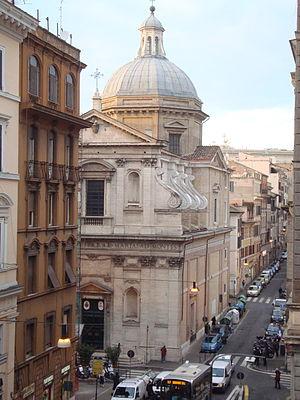
Benoît-Joseph Labre, né le 26 mars 1748 à Amettes, qui appartenait au diocèse de Boulogne-sur-Mer et décédé le 16 avril 1783 à Rome, est un pèlerin mendiant français qui parcourut les routes d'Europe. Surnommé le « Vagabond de Dieu », il est considéré comme un fol-en-Christ. Canonisé en 1881, il est liturgiquement commémoré le 16 avril.
L'église Santa Maria ai Monti est une église romaine située dans le rione de Monti sur la via Madonna dei Monti ; elle est aussi dite Madonna dei Monti.